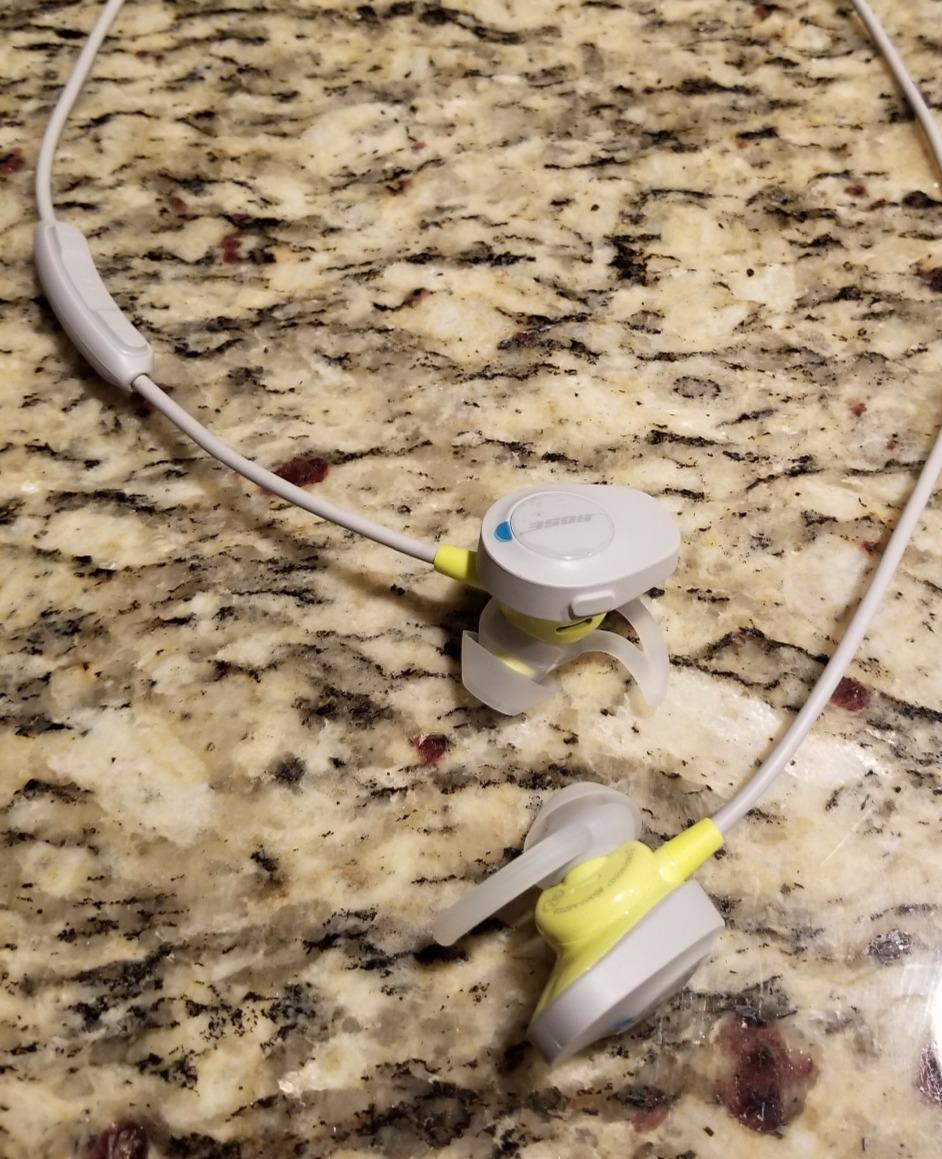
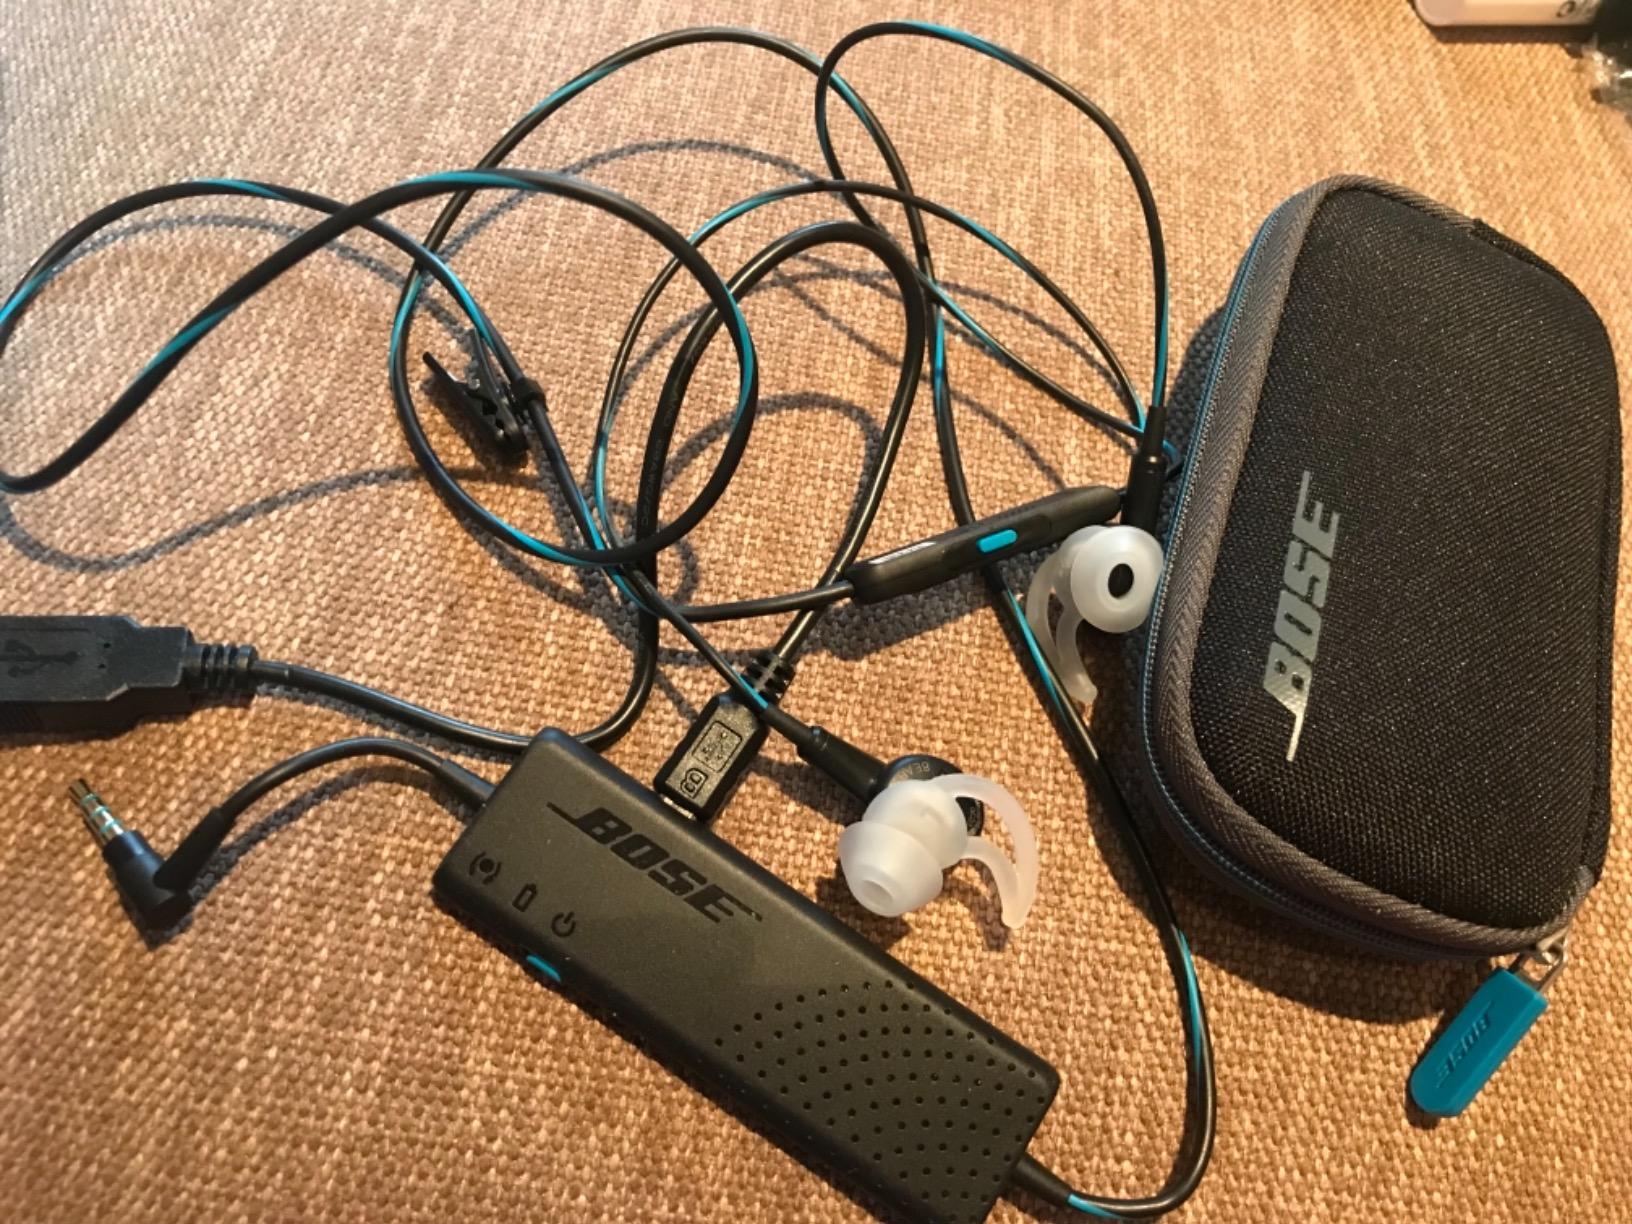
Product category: headphones
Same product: no